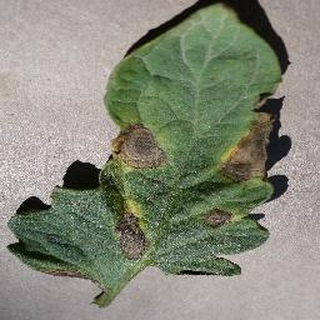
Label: tomato_early_blight